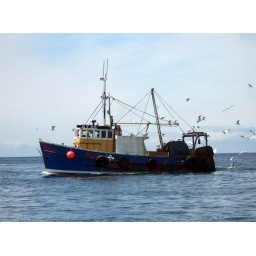
A fishing boat on the Isle of Man coming home in the late afternoon, trailed by a bomber squadron of seagulls.